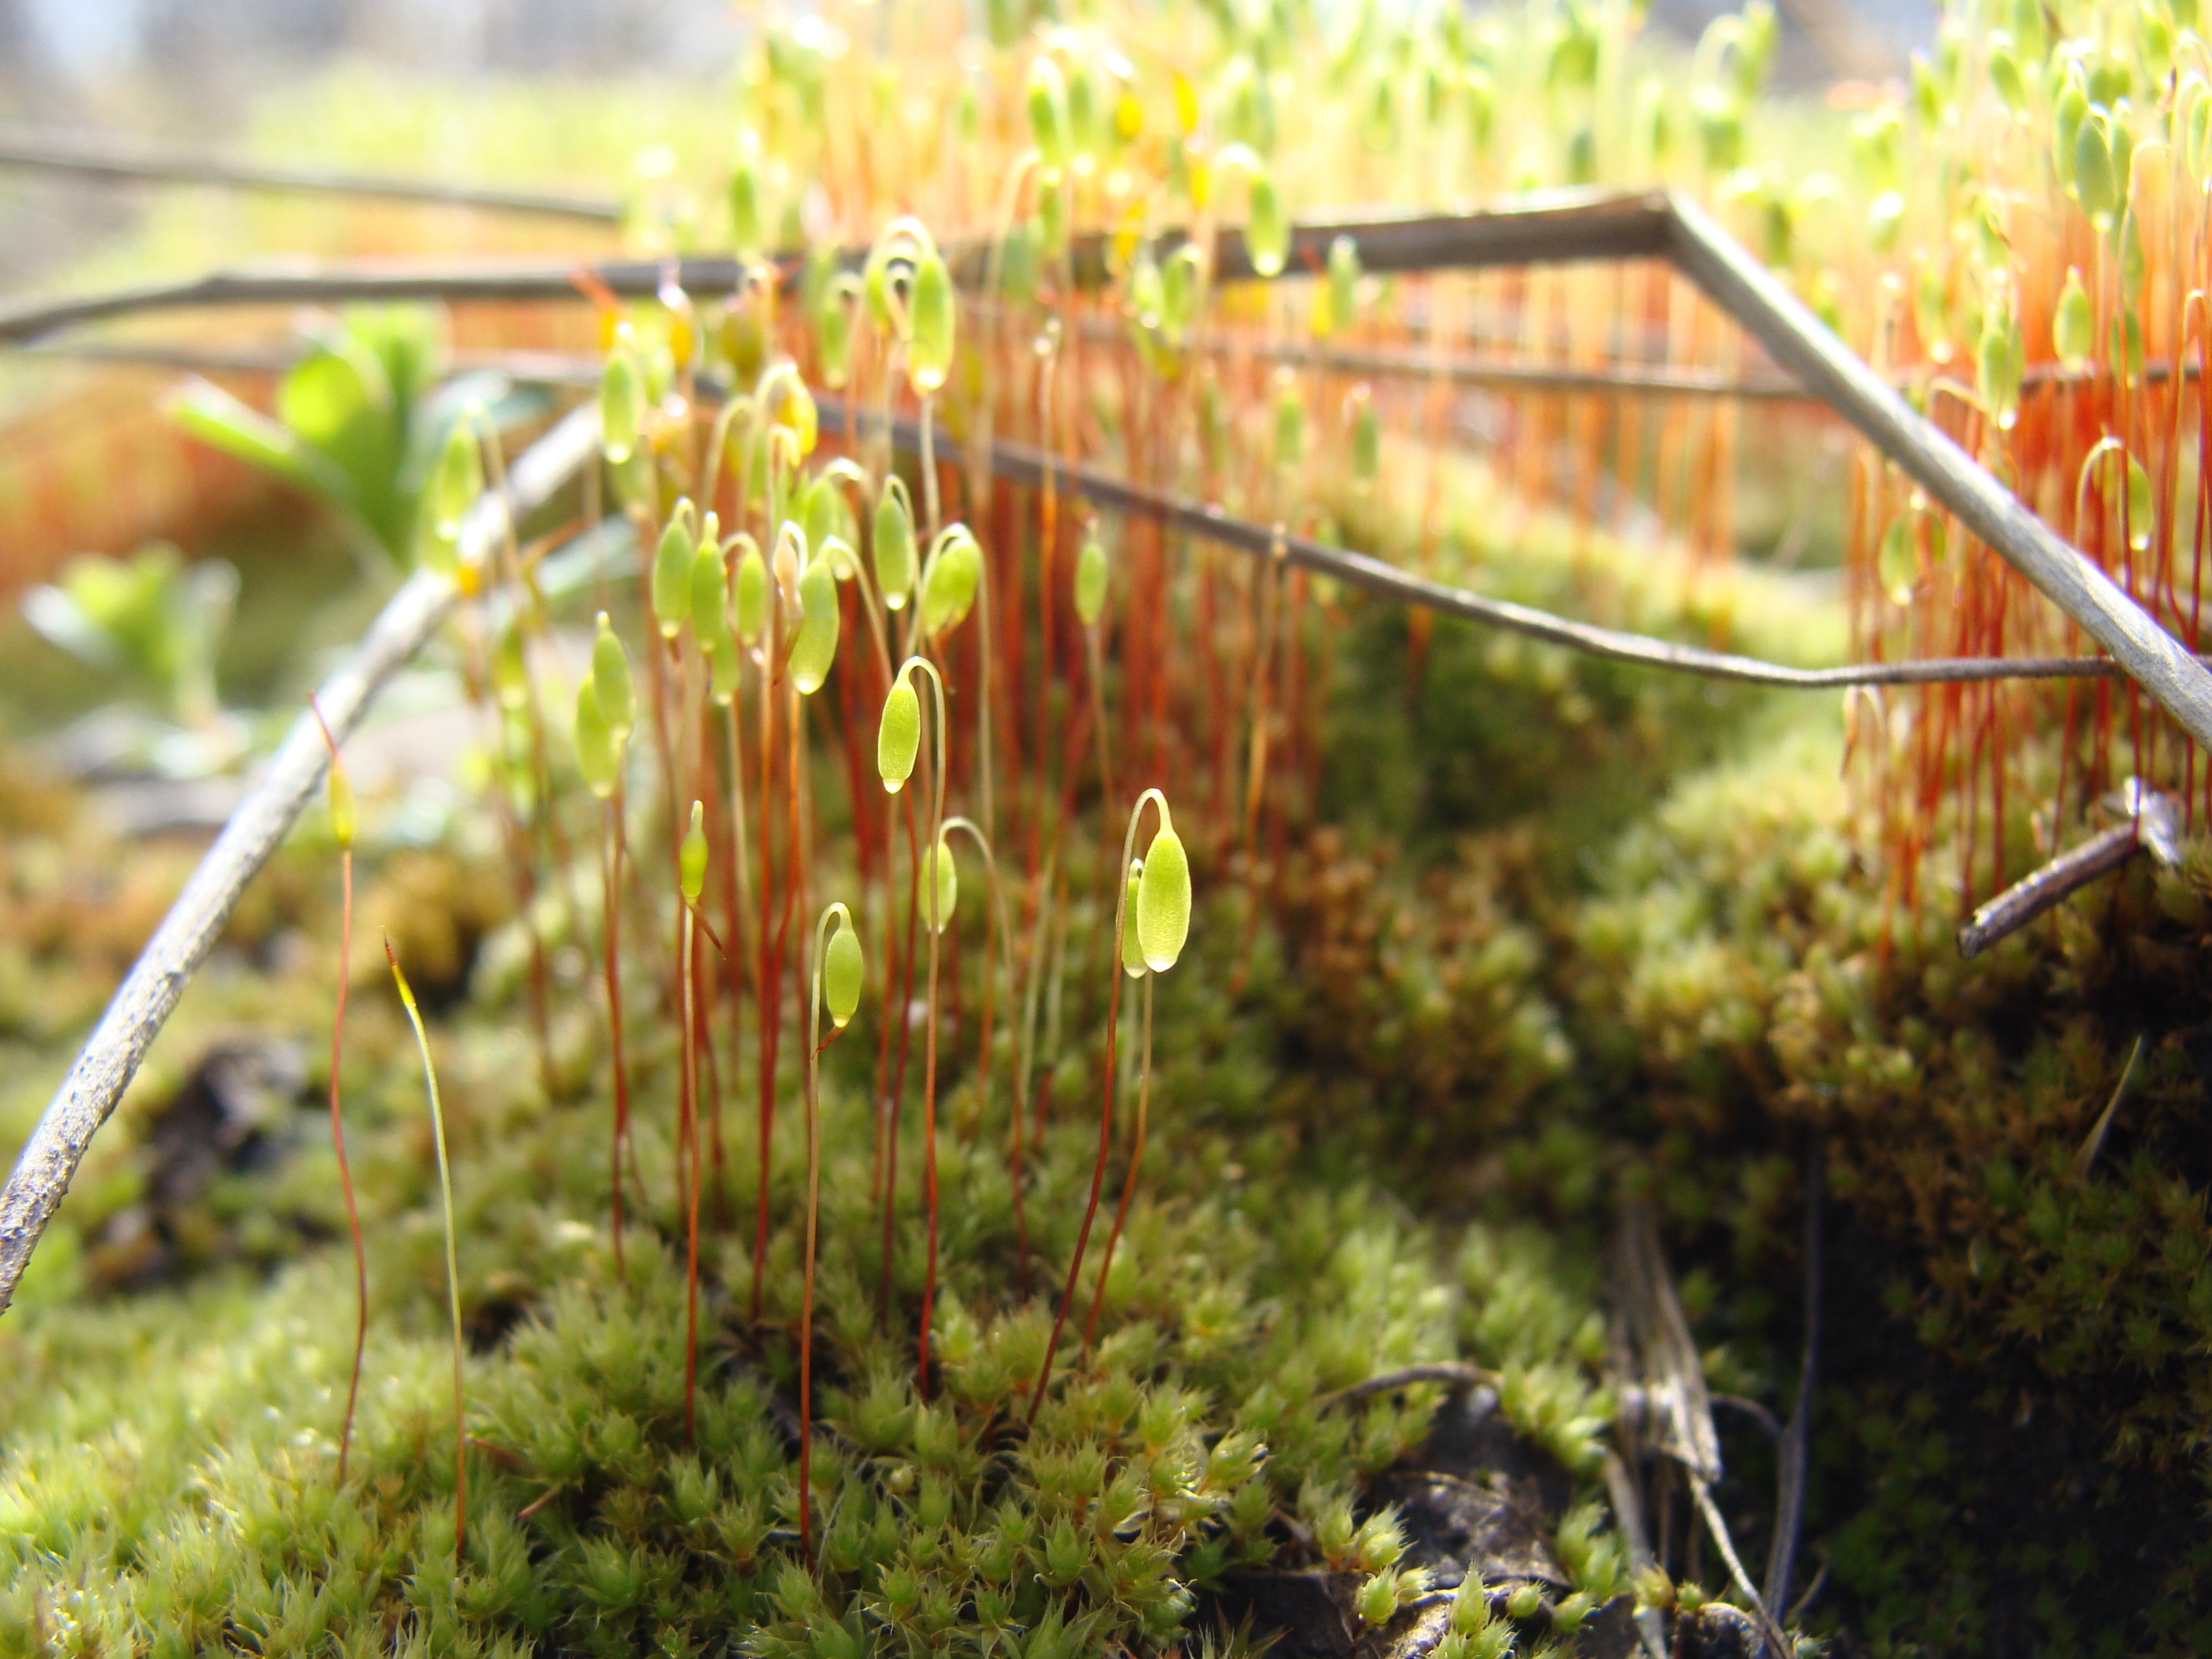
tree, nature, grass, branch, plant, sun, sunlight, leaf, flower, spring, green, autumn, shadow, botany, silence, agriculture, flora, shrub, flowering plant, mosses, grass family, land plant